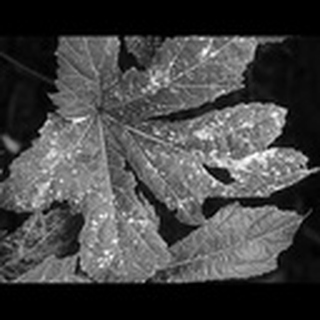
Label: cotton_powdery_mildew